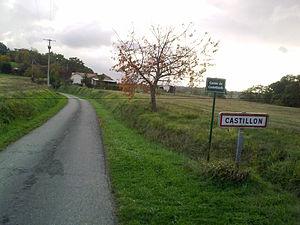
Castillon (Canton d'Arthez-de-Béarn)
Castillon, ou de façon non officielle Castillon-d'Arthez, est une commune française située dans le département des Pyrénées-Atlantiques, en région Nouvelle-Aquitaine.